Abdallah Shihiri

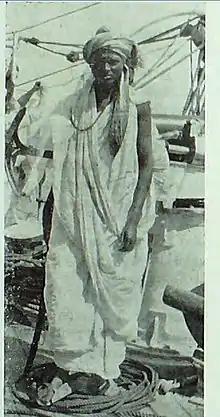
Abdallah Shihiri, 1909

Abdallah Mohamed Shihiri (1868–1931) was a senior Khusuusi member of the Somali Dervish movement and was part of the movement since its inception. He was long time companion and a childhood friend of Mohamed Abdullah Hassan and notable weapons smuggler. He belonged to the Adan Madoba sub-clan of the Habr Je'lo clan of the Isaaq clan family.